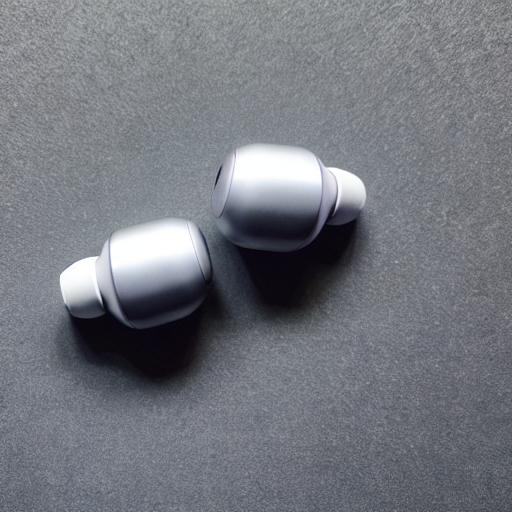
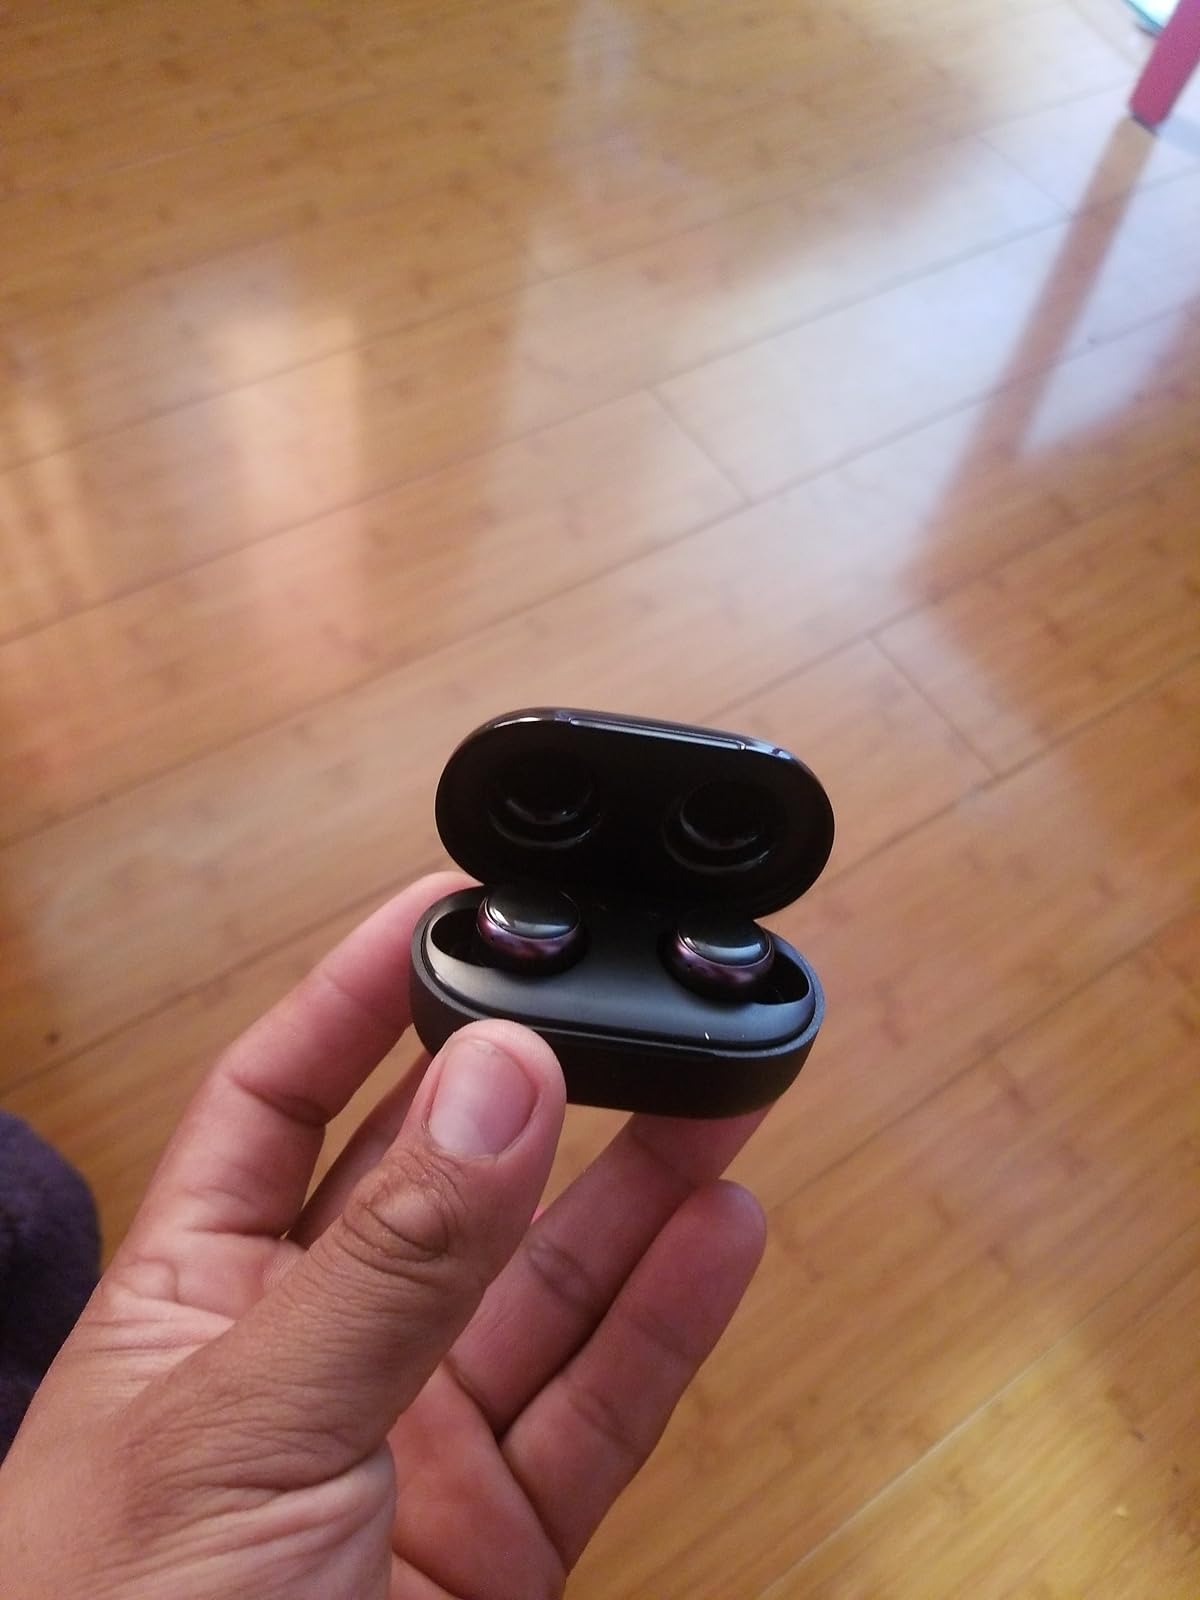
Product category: earbuds
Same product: no